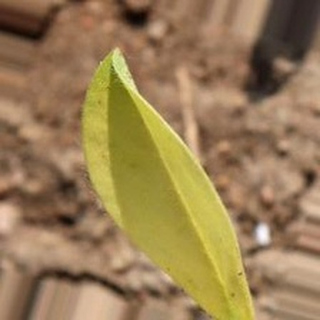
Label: groundnut_nutrition_deficiency